SNCASE SE.100

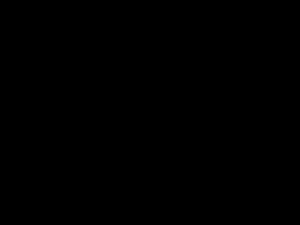
Upper view

The SNCASE SE.100 was a French two-seat, twin-engined fighter that first flew in 1939. Mass production was planned to begin late in 1940 but the Fall of France prevented this.